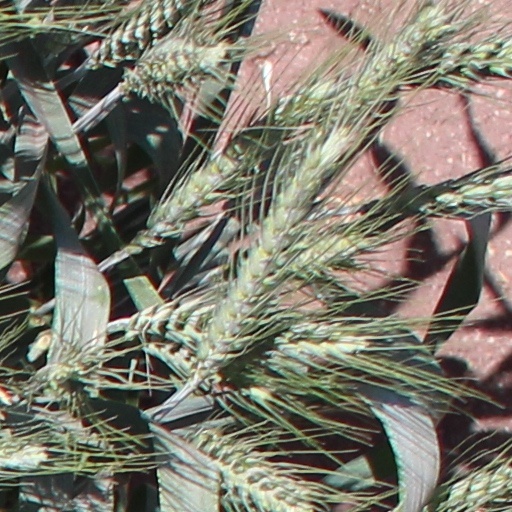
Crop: wheat